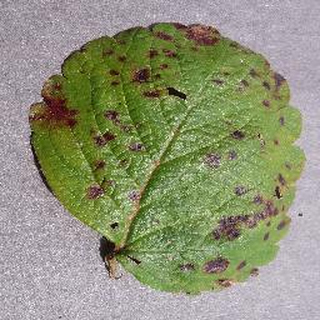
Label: strawberry_leaf_scorch